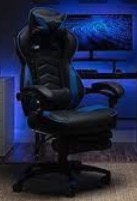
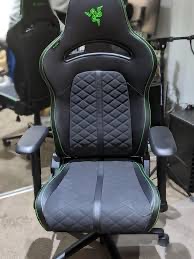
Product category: items_chair
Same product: no